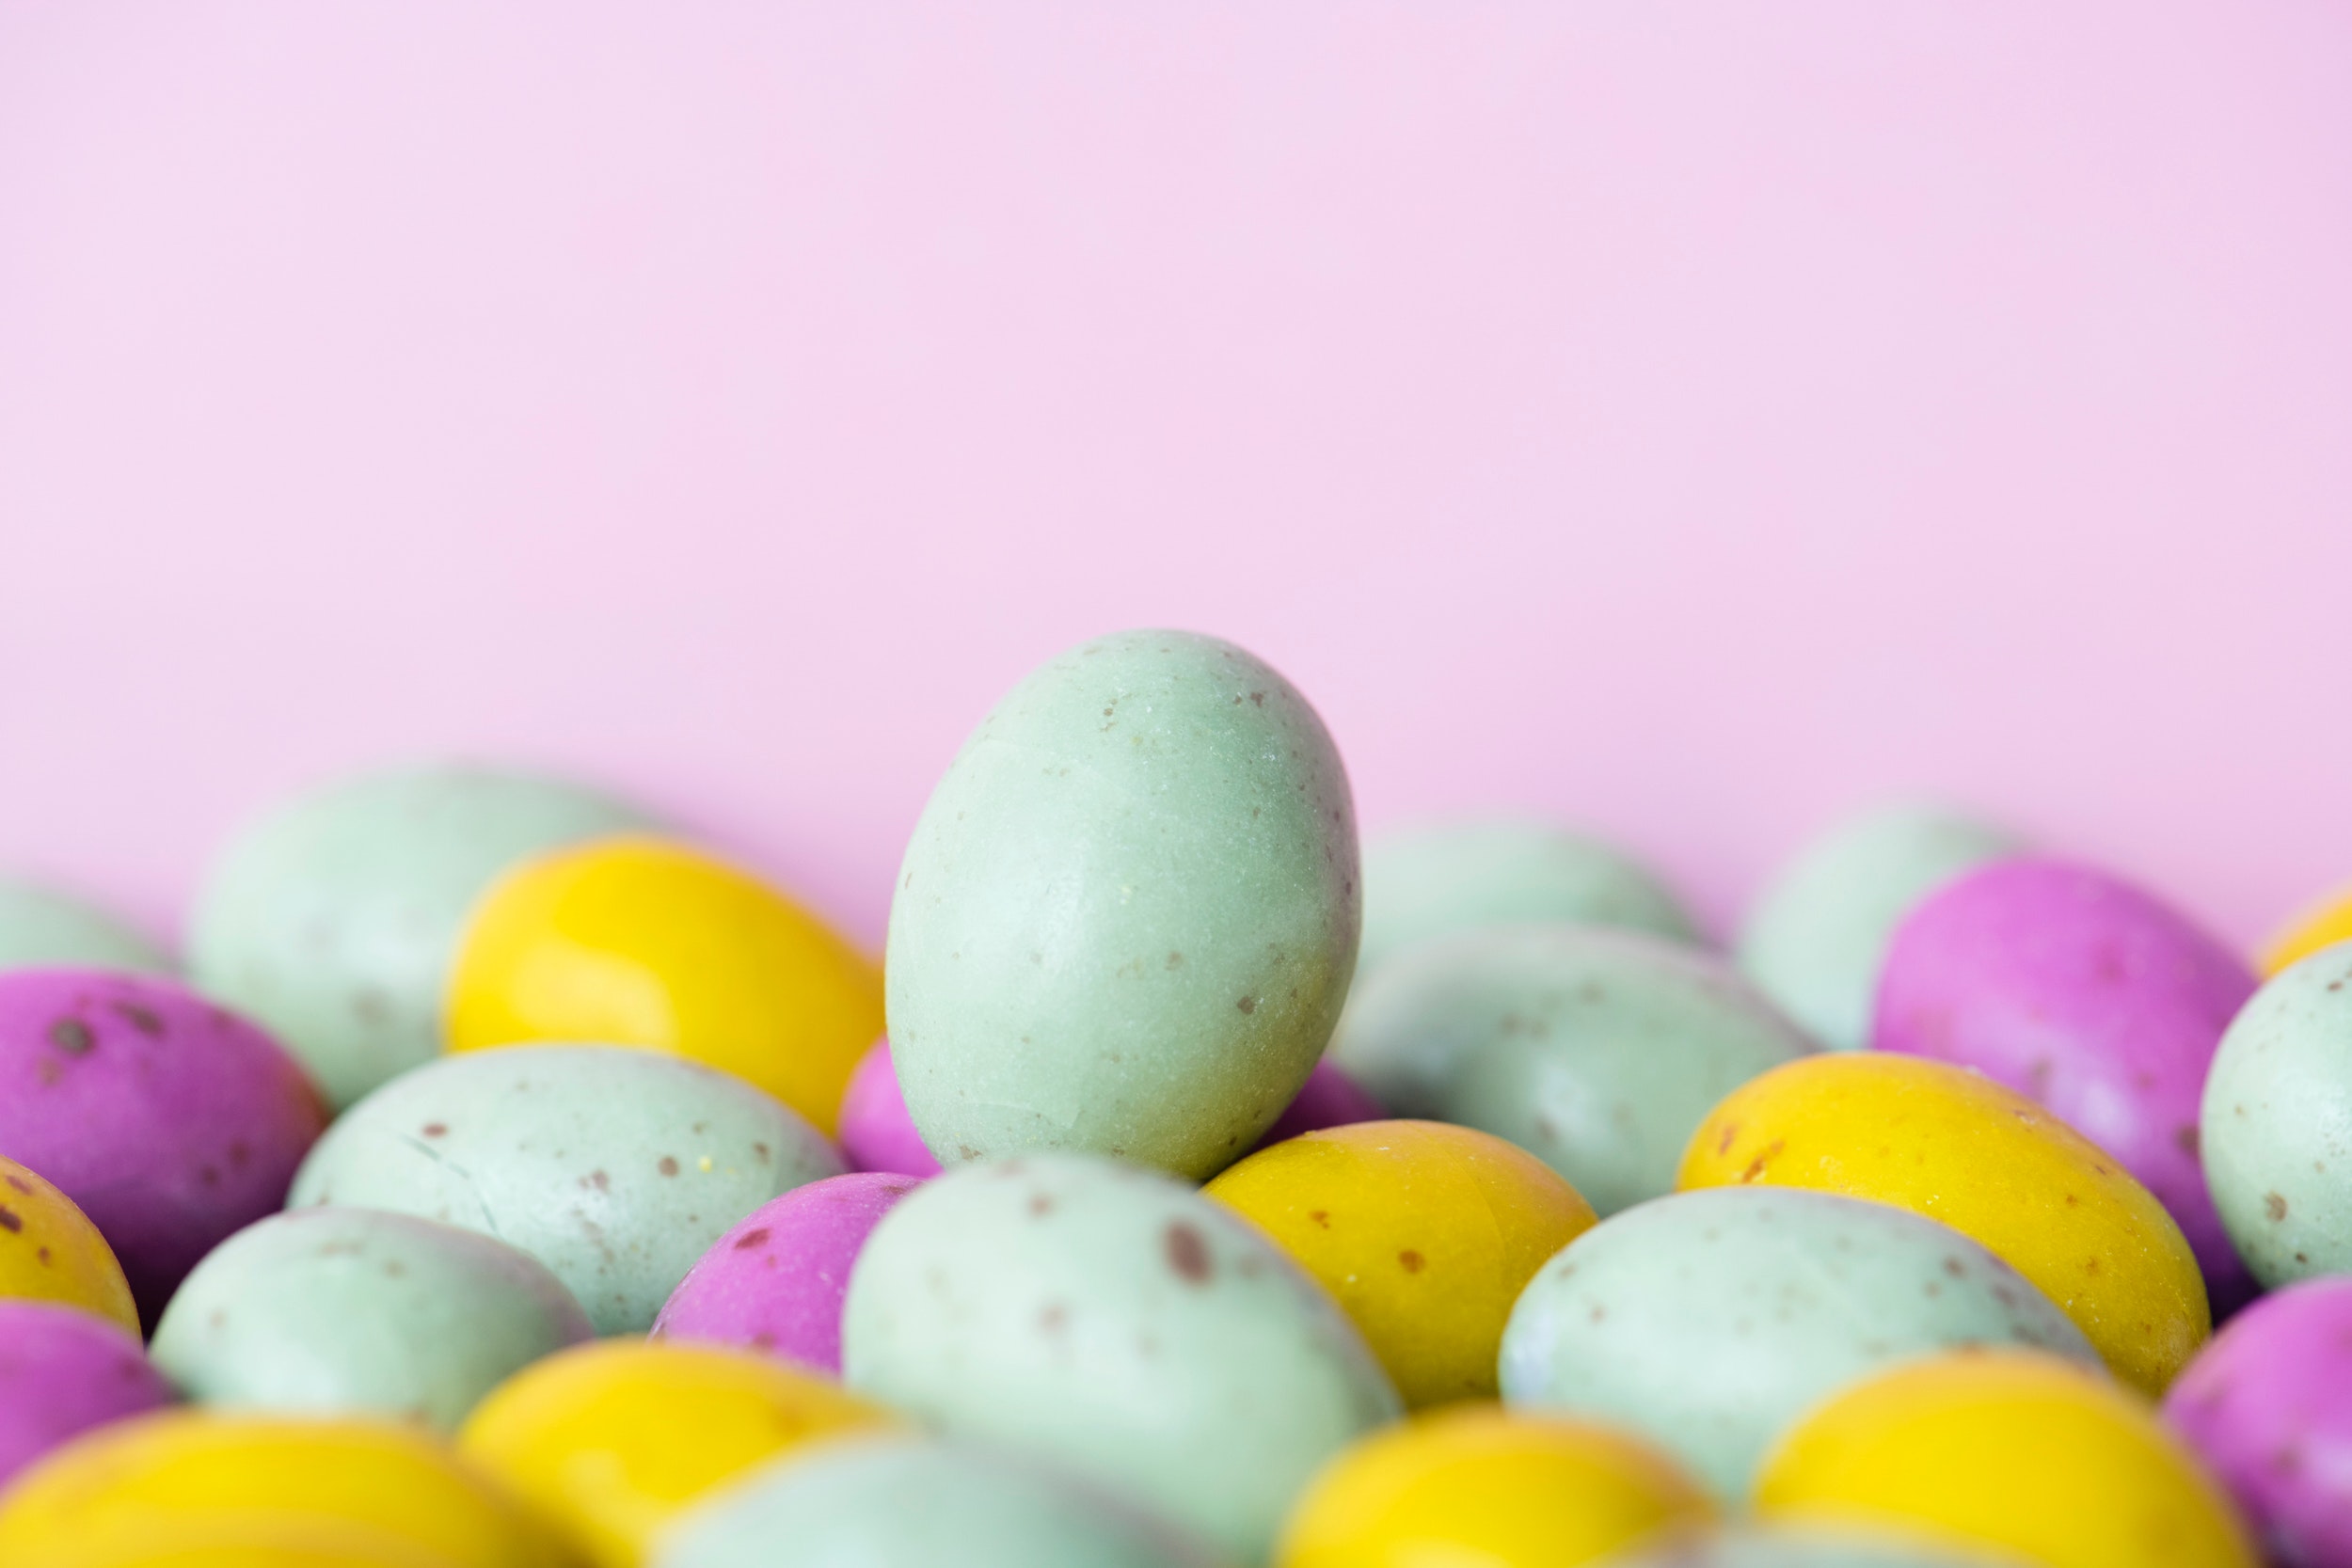
easter egg, sweetness, easter, egg, confectionery